Rick Seibold

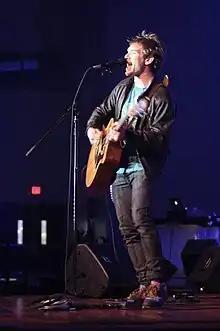
Rick Seibold (2007)

Rick Seibold (born April 16, 1983) is an American singer and songwriter from Wilmington, North Carolina, now based in Los Angeles. Seibold has received considerable recognition as an independent recording artist from his debut record "That's the Day". He has worked with artists such as Lee DeWyze, David Archuleta, Katelyn Tarver, Kat DeLuna, and Alex Lambert. As a producer, he has received two GMA Dove Awards for his work with Bethel Music.